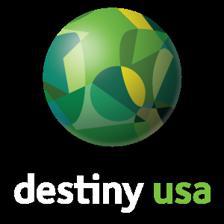
Building: Destiny USA
Country: United States of America
Year built: 1990
Shopping mall in New York, U.S. Destiny USA Destiny USA in 2013 Location Syracuse, New York , U.S. Coordinates 43°04′15″N 76°10′13″W / 43.0709°N 76.1703°W / 43.0709; -76.1703 Address 1 Destiny USA Dr, Syracuse, NY 13204 Opening date October 15, 1990 ; 34 years ago ( 1990-10-15 ) Developer The Pyramid Companies Owner The Pyramid Companies No. of stores and services 239 No. of anchor tenants 15 Total retail floor area 2,400,000 sq ft (220,000 m 2 ) No. of floors 6 (4 retail) Parking 5,500 Website www .destinyusa .com Destiny USA (stylized as destiny usa and also known by its former name Carousel Center ) is a six-story super-regional shopping , dining, and entertainment complex on the shore of Onondaga Lake in the city of Syracuse, New York . It is the largest shopping mall in the state of New York and the 9th largest in the country. In 2021, Destiny USA was included among the top 20 most visited shopping centers in America, attracting over 26 million visitors a year. Destiny USA opened on October 15, 1990, as Carousel Center. The mall has six aboveground floors and one underground floor. The lower three floors and the underground floor are used for retail shops. The first and second floors span the length of the mall and house the various shops, vendors, restaurants, and entertainment venues, with the major food court and namesake carousel located on the second floor. The third floor includes a 19-screen Regal Cinemas , restaurants, and entertainment options. The fourth floor is primarily administrative offices. The underground floor, known as the Commons floor, houses medium-sized stores, a chapel, kiosks, and two underground parking garages. The Commons floor does not span the full length of the mall, and is contained within the original mall structure built in 1990. Destiny USA has outside parking surrounding the mall on nearly all sides. On the Hiawatha Boulevard side, additional parking lots are located across the street from the mall and a pedestrian bridge was built to connect the parking lot to the second floor of the 2012 addition. Parking includes one aboveground and two underground parking garages . The mall is served by CENTRO buses. There are main entrances on nearly all sides of the mall. Other entrances are located through the anchor stores and from the underground parking lots. In response to a streak of crime starting in 2021, Destiny USA increased security and changed their visitor policy. History Destiny USA in its Carousel Center form, before expansion Background and construction The site of Destiny USA was originally a landfill named Marley Scrap Yard, surrounded by several square blocks of oil tanks, collectively named "Oil City". South of these oil tanks sat the Franklin Square industrial neighborhood. In 1987, The Pyramid Companies studied redevelopment of the neighborhood. In July 1987, The Pyramid Companies announced plans for a 1,000,000 sq ft (93,000 m 2 ) shopping center at the scrap yard site. The plan caused controversy with other local shopping centers and malls. The Galleries of Syracuse, a smaller mall (now offices) had recently finished construction in Downtown Syracuse and there was concern that the mall at Oil City would put an end to downtown retail. Two of the biggest opponents to the project were the competing mall developers in the area, Wilmorite Corp. and Eagan Real Estate Inc, which both operated several malls in Syracuse's suburbs. Wilmorite, which was building the Great Northern Mall in the nearby town of Clay , was accused by the Syracuse city government of using associates in Connecticut to form the "Citizen's League for an Environmentally Acceptable Northeast," which lobbied against construction of the Carousel Center mall at Oil City. Eagan meanwhile filed criticism of the mall, claiming that a 25-percent drop in downtown retail sales would occur if the mall were built. It proposed an additional downtown mall with a "Walt Disney-like attraction." During construction the mall faced several delays, primarily around environmental cleanup, as the site is a brownfield cleanup site. The mall opened on October 15, 1990, as Carousel Center , named for the 1908 Philadelphia Toboggan Coasters (PTC) carousel , PTC #18 operating within the mall. 1990s When it opened, Carousel Center featured a range of upscale and popular chains. Anchors included Bonwit Teller , Kaufmann's , Chappell's , Steinbach , JCPenney , Lechmere , and Hills . A basement "Commons" area featured covered parking and additional junior anchors, including The Rx Place and Filene's Basement . Another unique feature of the mall was the Skydeck, which was on the top levels of the central tower. This offered an events space that would be used for fundraisers, proms, fashion shows, concerts, and other public and private uses. In 1990, The Pyramid Companies began clearing oil tanks south of the mall for a strip center called Carousel Landing, which would feature 650,000 square feet of additional retail. In 1992, Chappell's became The Bon Ton because of a merger with the parent company. An additional anchor space was built for Lord & Taylor in 1994. By 1995, Carousel Landing had still not been built due to its potential environmental impact. By 1996, The Pyramid Companies finally got approval to condemn the oil tanks. In 1996, Steinbach was replaced with Home Place , a Northeast-based upscale home furnishings store. Nobody Beats the Wiz also opened in 1996 in the Commons level. In November 1997, less than a month after Lechmere closed as a result of parent company Montgomery Ward eliminating the chain, the Pyramid Companies announced they would build an expansion to Carousel Center that would double the mall size instead of building Carousel Landing. Under this plan, the expansion would house about 150 new stores and three anchors, with many of the stores new to the market. The Pyramid Companies officials claimed the expansion would be complete by the year 2000. In 1998, CompUSA store and a Kahunaville restaurant opened in the Commons Level and Best Buy opened in part of the former HomePlace/Steinbach location. In 1999, Hills was acquired and rebranded by Ames Department Stores . In March 1999, DSW Shoe Warehouse opened in part of the former Lechmere. In October 1999, Bally Total Fitness opened with a grand opening featuring the cast of Baywatch . The Bally Total Fitness filled in the remaining part of HomePlace/Steinbach location that wasn't occupied by Best Buy. 2000s and potential expansions In March 2000, Bonwit Teller shuttered their location at the mall as the chain filed for bankruptcy . In the same year, the space became the first American outpost and mall location for H&M . In May, Kaufmann's Furniture Galleries opened in the mall. In 2001, The Pyramid Companies announced an expansion project which would triple the size of the mall, rather than doubling it as previously planned. The new project proposed to rename the mall from Carousel Center to "Destiny USA". The Skydeck was closed for new administrative offices for the complex. It would also create a large Central New York Visitors Center inside the mall. However, The Pyramid Companies needed public funds and tax breaks to make the project possible and people worried the mall would be obsolete before all of it was recompensated. Despite this, The Pyramid Companies continued to unveil further plans for Destiny USA. Eventually, the large tax breaks and the magnitude of the project would cause much controversy. In 2004, DSW moved down into the Commons Level while Circuit City took its place. Circuit City previously operated a pocket store in the mall before closing in 2009, after the company failed to find a buyer for itself. In August 2005, Sports Authority moved in as a new anchor store. In September 2006, Kaufmann's became Macy's . In 2007, The Pyramid Companies proposed the first phase of Destiny USA: a new addition that would add 800,000 square feet (74,000 m 2 ) to Carousel Center. This would make Destiny USA the largest mall in New York and the 6th largest in the country. The project was planned to be a green building , powered entirely by renewable resources. In late 2009, it was announced that Destiny USA would use RFID technology, but would require tenants to turn over profits from the data tracking to Pyramid. 2010s: Expansion and name change In May 2011, an agreement between Citigroup and The Pyramid Companies was finalized and the addition continued. Destiny USA was set to feature a retail mix including entertainment, luxury, and outlet stores. Documents from the trial showed several stores leased in the new expansion. In June 2011, the Syracuse Post-Standard asked people to email ideas of what people would like to see in Destiny USA to the newspaper, with Destiny officials following along. Residents listed several ideas, including entertainment venues like Dave & Buster's , and upscale restaurants like P.F. Changs , but nothing was officially announced. In November 2011, Destiny USA became the largest mall in New York and the 6th largest in the country. Parts of the new addition opened, mostly featuring temporary holiday stores and signs advertising more stores planned for the future. By late summer of 2012, the CarouselCenter.com webpage merged in with the DestinyUSA.com webpage, as new signage went up. In August 2012, the mall's name officially changed to "Destiny USA", ending all references to Carousel Center. New major stores in the mall included Burlington Coat Factory in the Commons level, Dick's Sporting Goods , and a P.F. Chang's restaurant. New amusement activities opened including WonderWorks , Dave and Buster's , Billy Beez Indoor Play Park, APEX Entertainment, a bowling and restaurant venue with a bar and dance area, RPM Raceway Indoor Karting, and Canyon Climb, the world's largest indoor rope course. On June 14, 2013, Regal Cinemas opened their IMAX & RPX screens featuring Man of Steel in 3D. The IMAX & RPX feature a separate entrance and concession stand. On January 4, 2015 it was announced via the Destiny USA website that Nordstrom Rack would be opening. The 33,357-square-foot store, located on the first level, opened in fall of 2015. In October 2016, At Home opened as a new anchor, replacing Sports Authority , which closed as a result of the company’s bankruptcy. A $48 million, seven story, 209-room Embassy Suites hotel opened at the Destiny complex in September 2017. On October 9, 2019, A new LEGO store opened. 2020s and store number downfall The dawn of the early 2020's saw several traditional department store retailers update their brick-and-mortar formats in response to the success of digital retailers during this time period. In June 2020, JCPenney announced that it would close its Destiny USA location. In August 2020, Lord & Taylor went bankrupt and closed all of its brick-and-mortar stores, as a direct result of the COVID-19 pandemic. In 2021, a new Regal Cinemas 4DX theater was announced, along with renovations to the theaters. An indoor trampoline park called Get Air was also announced. An upstate New York mall manager said "Retailers were hesitant to sign deals during the pandemic, but as business is beginning to return to normal, leasing activity is picking up". By 2023, Destiny USA also announced several newest additions, which include Anthropologie , Ardene , Cuse Ink, Dry Goods Earthbound Trading Co, FYE , Hugo Boss , Offline by Aerie , Lovisa , LoveSac , Hobby Lobby , Rue 21 , Untuckit , and Urban Outfitters . Between May and June 2023, Banana Republic and Sephora closed their stores in Destiny USA. In September of the same year, a representative of Newbury Comics revealed that the collectibles chain would open another location in Destiny USA in October. In the same month, Dry Goods USA, a national retailer that sells clothes for young women, opened on the second level of the mall. In February 2024, it was announced that Forever 21 will be closing on March 31, 2024. In March 2024, it was announced that Museum Of Intrigue would be closing the end of April which has been at the mall for 7 years. On May 7, 2024, it was announced that At Home would be closing in August. On Thursday, October 24, restaurant chain T.G.I. Fridays announced the closure of its Destiny USA location On October 29, 2024, it was announced that Nordstrom Rack would be closing on February 1, 2025. Crime and Safety Beginning in 2021, a series of crimes inside and outside the mall led to increases in security. On January 23, 2021, a 14-year-old boy was stabbed in the back near the Destiny USA parking lot. Two weeks later, Destiny USA announced a change to its parental escort policy. Before the change, minors only had to be accompanied by an adult from 4 p.m. to closing on Fridays and Saturdays. After the change, minors had to be accompanied by an adult at all times, every day. Destiny USA also gave the Syracuse Police Department (SPD) more space on the fifth floor so officers could have a "more expansive, functional work area." On December 20, 2021, an unnamed man was shot in the leg at the upper parking lot of Destiny USA. Two months later, a gun was fired in a bathroom during an attempted robbery. Following this incident, Destiny USA hired two to five officers to work as security each day. After Juli Boeheim, wife to former basketball coach Jim Boeheim , had her purse stolen at gunpoint by a 12-year-old, Destiny USA hired more SPD officers to patrol the mall and its parking lots. In addition, probation officers were hired to make sure that individuals on probation weren't at the mall. On February 24, 2023, a 14-year-old shot at "a group he was in a dispute with." Four months later, an argument inside the mall escalated into a shooting outside one of the entrances of the mall. These two shootings contributed to the 706 times that Syracuse police were called to the mall from the beginning of 2023 to June 13, 2023. Police were called the most for larceny with 147 calls. Following larceny, 24 calls were for nonviolent abuse toward family and 20 calls were for burglary . The number of police calls since January to June 13 was "nearly 200 higher than the call numbers in 2020, 2021, and 2022." Sergeant Matthew Malinowski, lieutenant at the time, said that the increase in crime was a result of more people coming to the mall after COVID-19. By August 9, 2023, Destiny USA installed Flock Safety cameras at every vehicular entrance. The cameras track license plates and alert the police if a wanted or stolen vehicle arrives at the mall. See also Onondaga Creekwalk Onondaga Lake Inner Harbor, Syracuse References